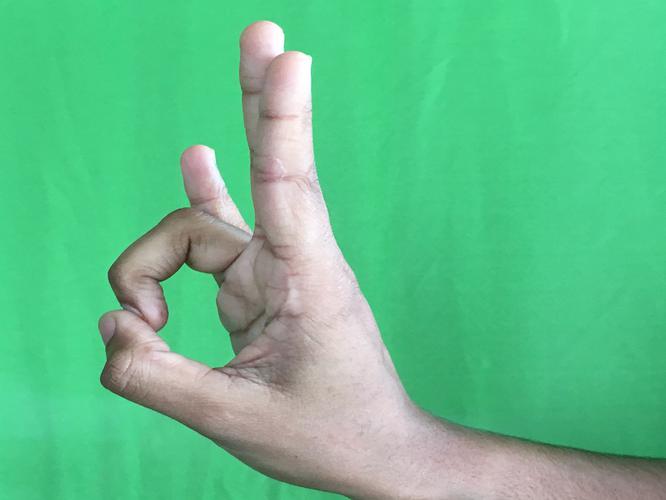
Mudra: Mayura
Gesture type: single_hand